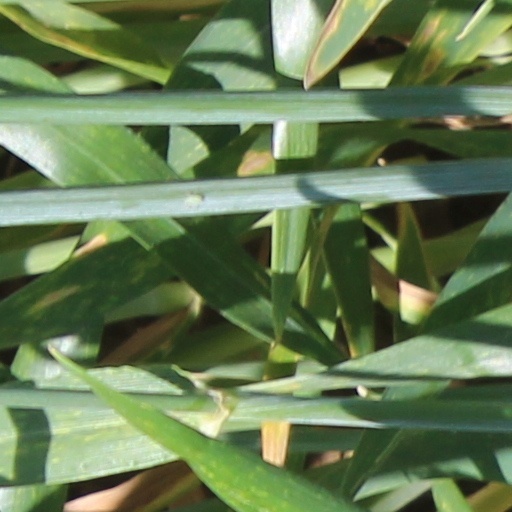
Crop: wheat